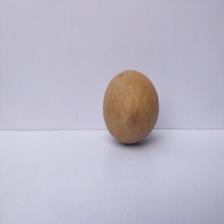
Size: Large